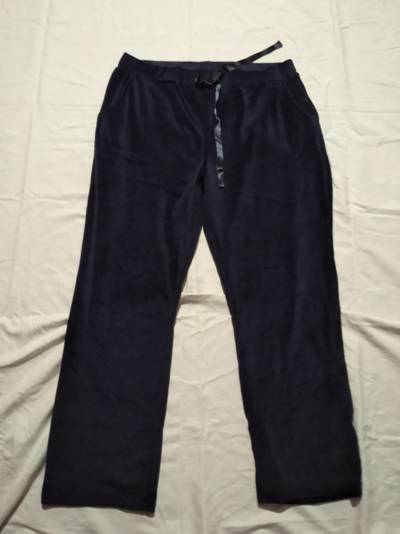
Waste category: clothes